Great Falls (Missouri River)

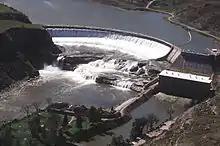
The Great Falls, or "Big Falls", and Ryan Dam in 1995

The United States purchased the area around the Great Falls of the Missouri from France (which claimed the area despite Native American habitation) in 1803, as part of the Louisiana Purchase. Thomas Jefferson, then President of the United States, had long desired to send an expedition into the area. Jefferson sought and won permission and funding for an expedition from Congress in January 1803. On May 14, 1804, the Lewis and Clark Expedition departed St. Louis, Missouri to map the course of the Missouri River; establish whether a river route to the Pacific Ocean existed; study the Indian tribes, botany, geology, terrain and wildlife in the region; and evaluate whether British and French Canadian hunters and trappers in the area posed a challenge to American control over the region. Expedition leaders Meriwether Lewis and William Clark first learned of the "great falls" from the Mandan Indians while wintering at Fort Mandan from November 2, 1804, until April 7, 1805.